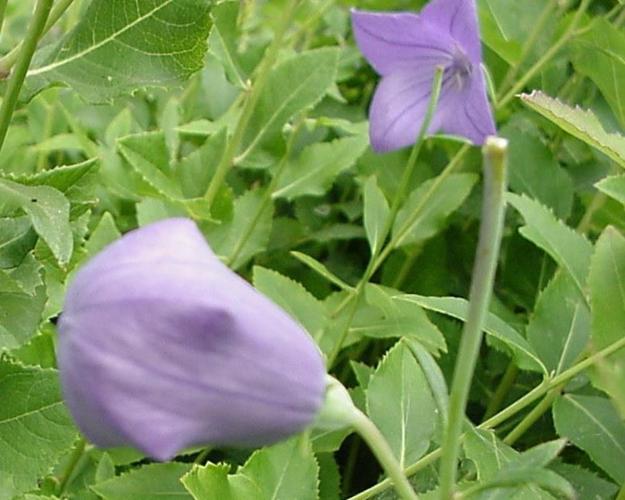
Label: balloon flower